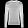
Label: Pullover